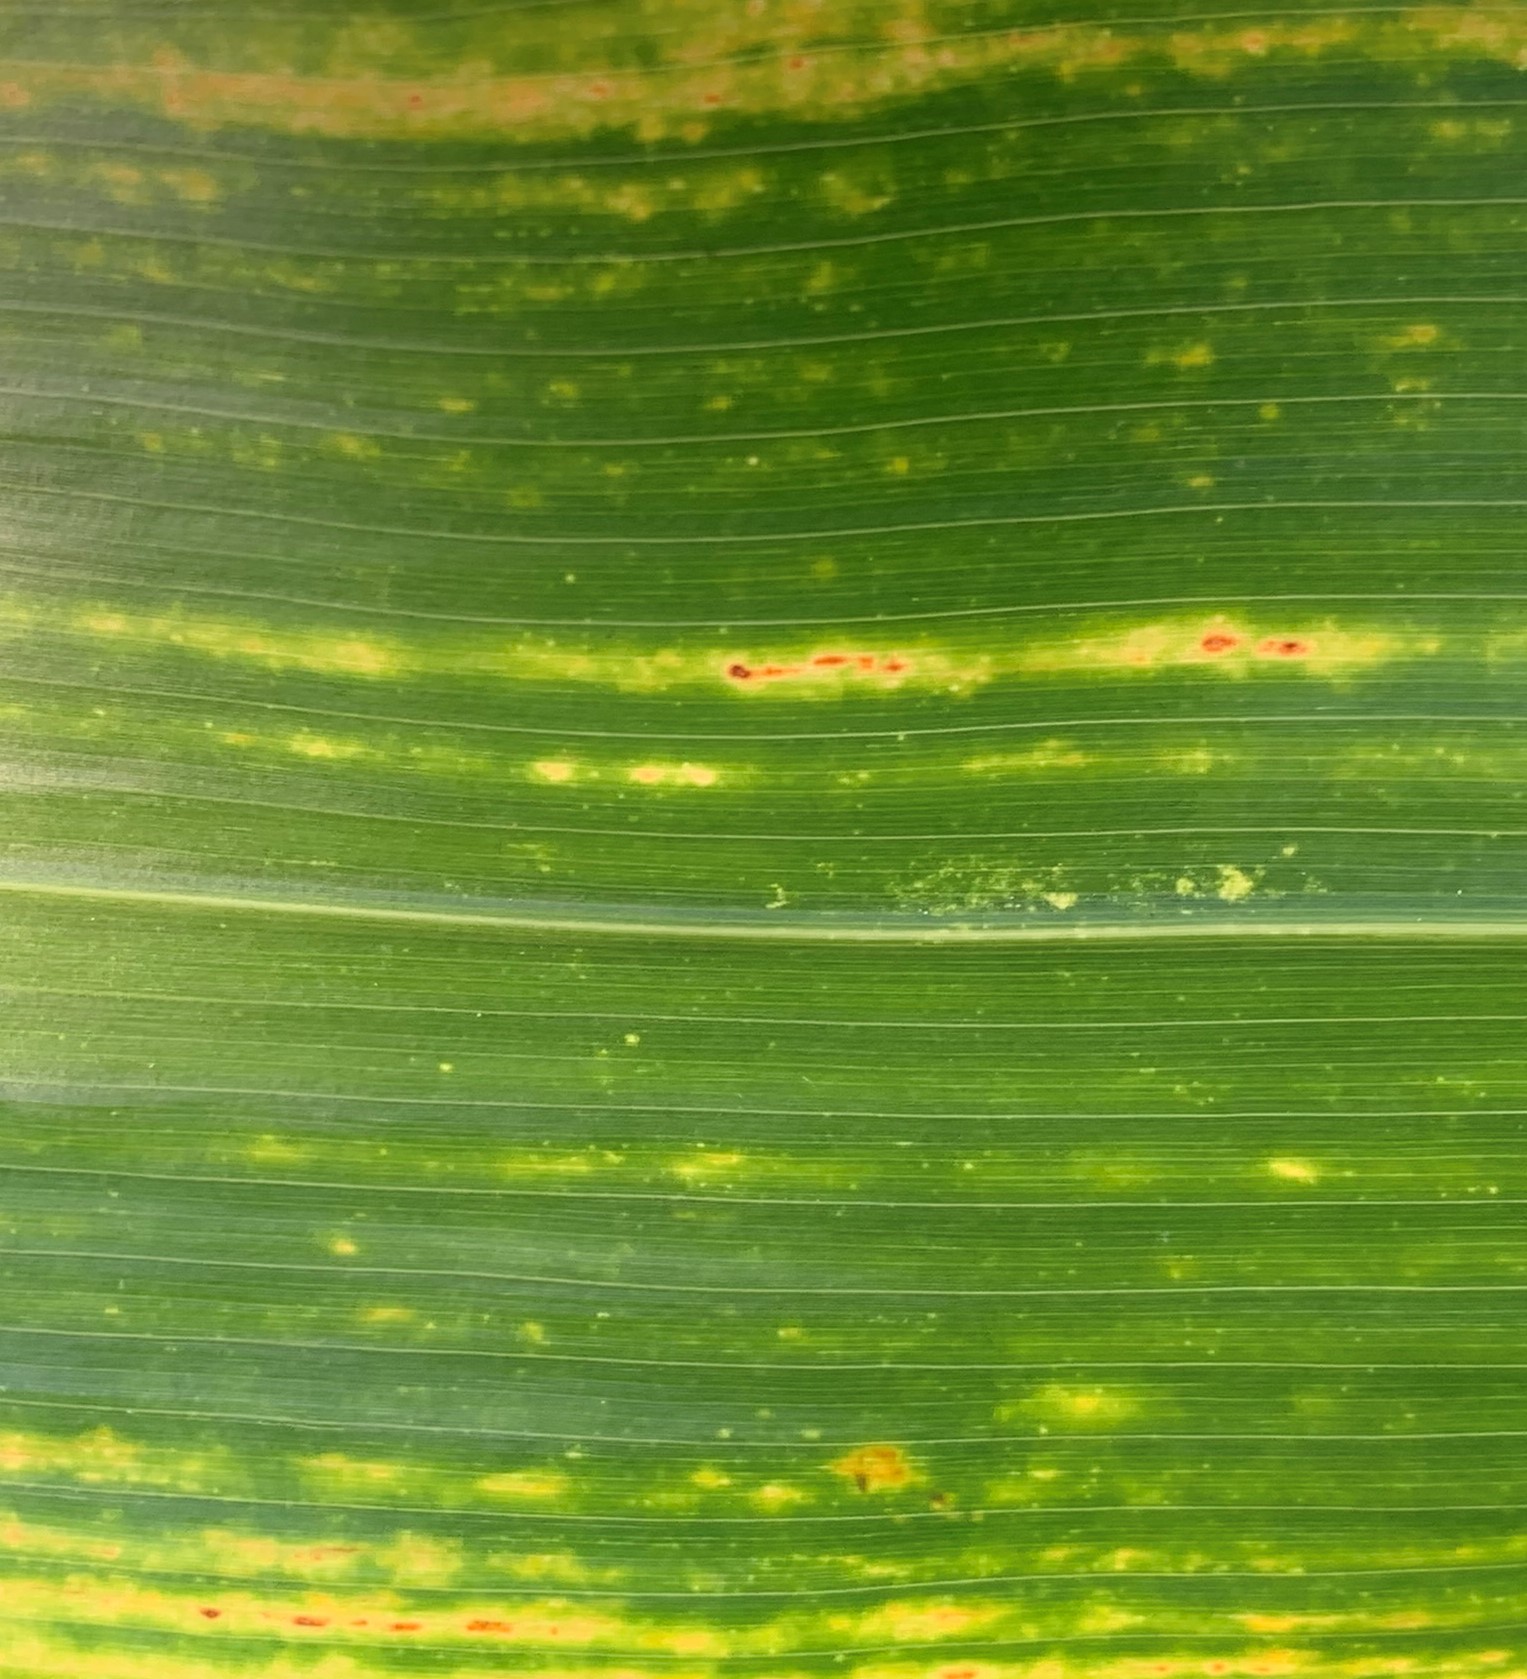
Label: MLN